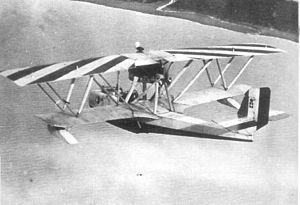
Le Macchi M.18 était un hydravion à coque, produit en Italie au début des années 1920. Initialement conçu comme avion de ligne pour le transport de passagers, il est entré en production comme bombardier avant même d’être proposé sur le marché civil auquel il était destiné à l'origine.